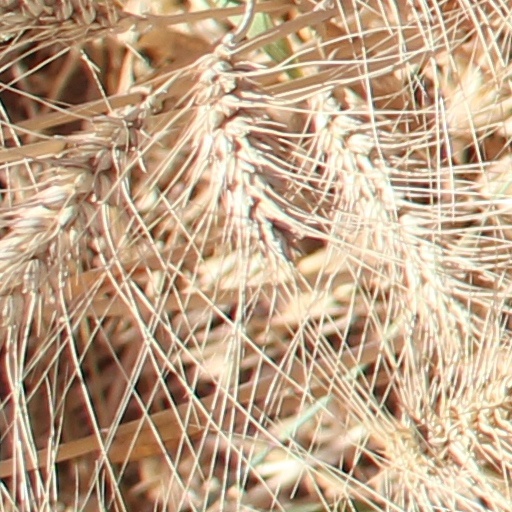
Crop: wheat